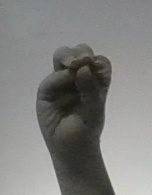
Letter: ha